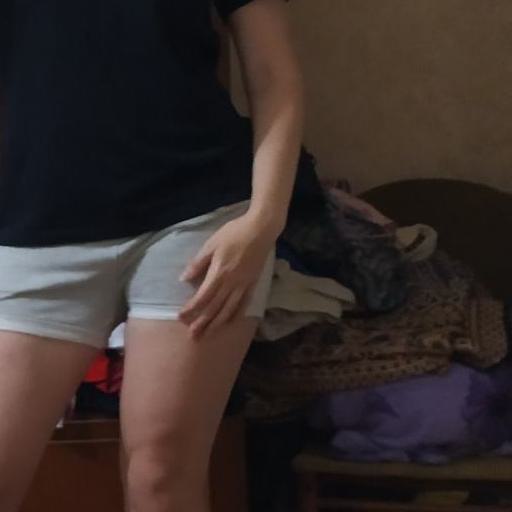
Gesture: no_gesture